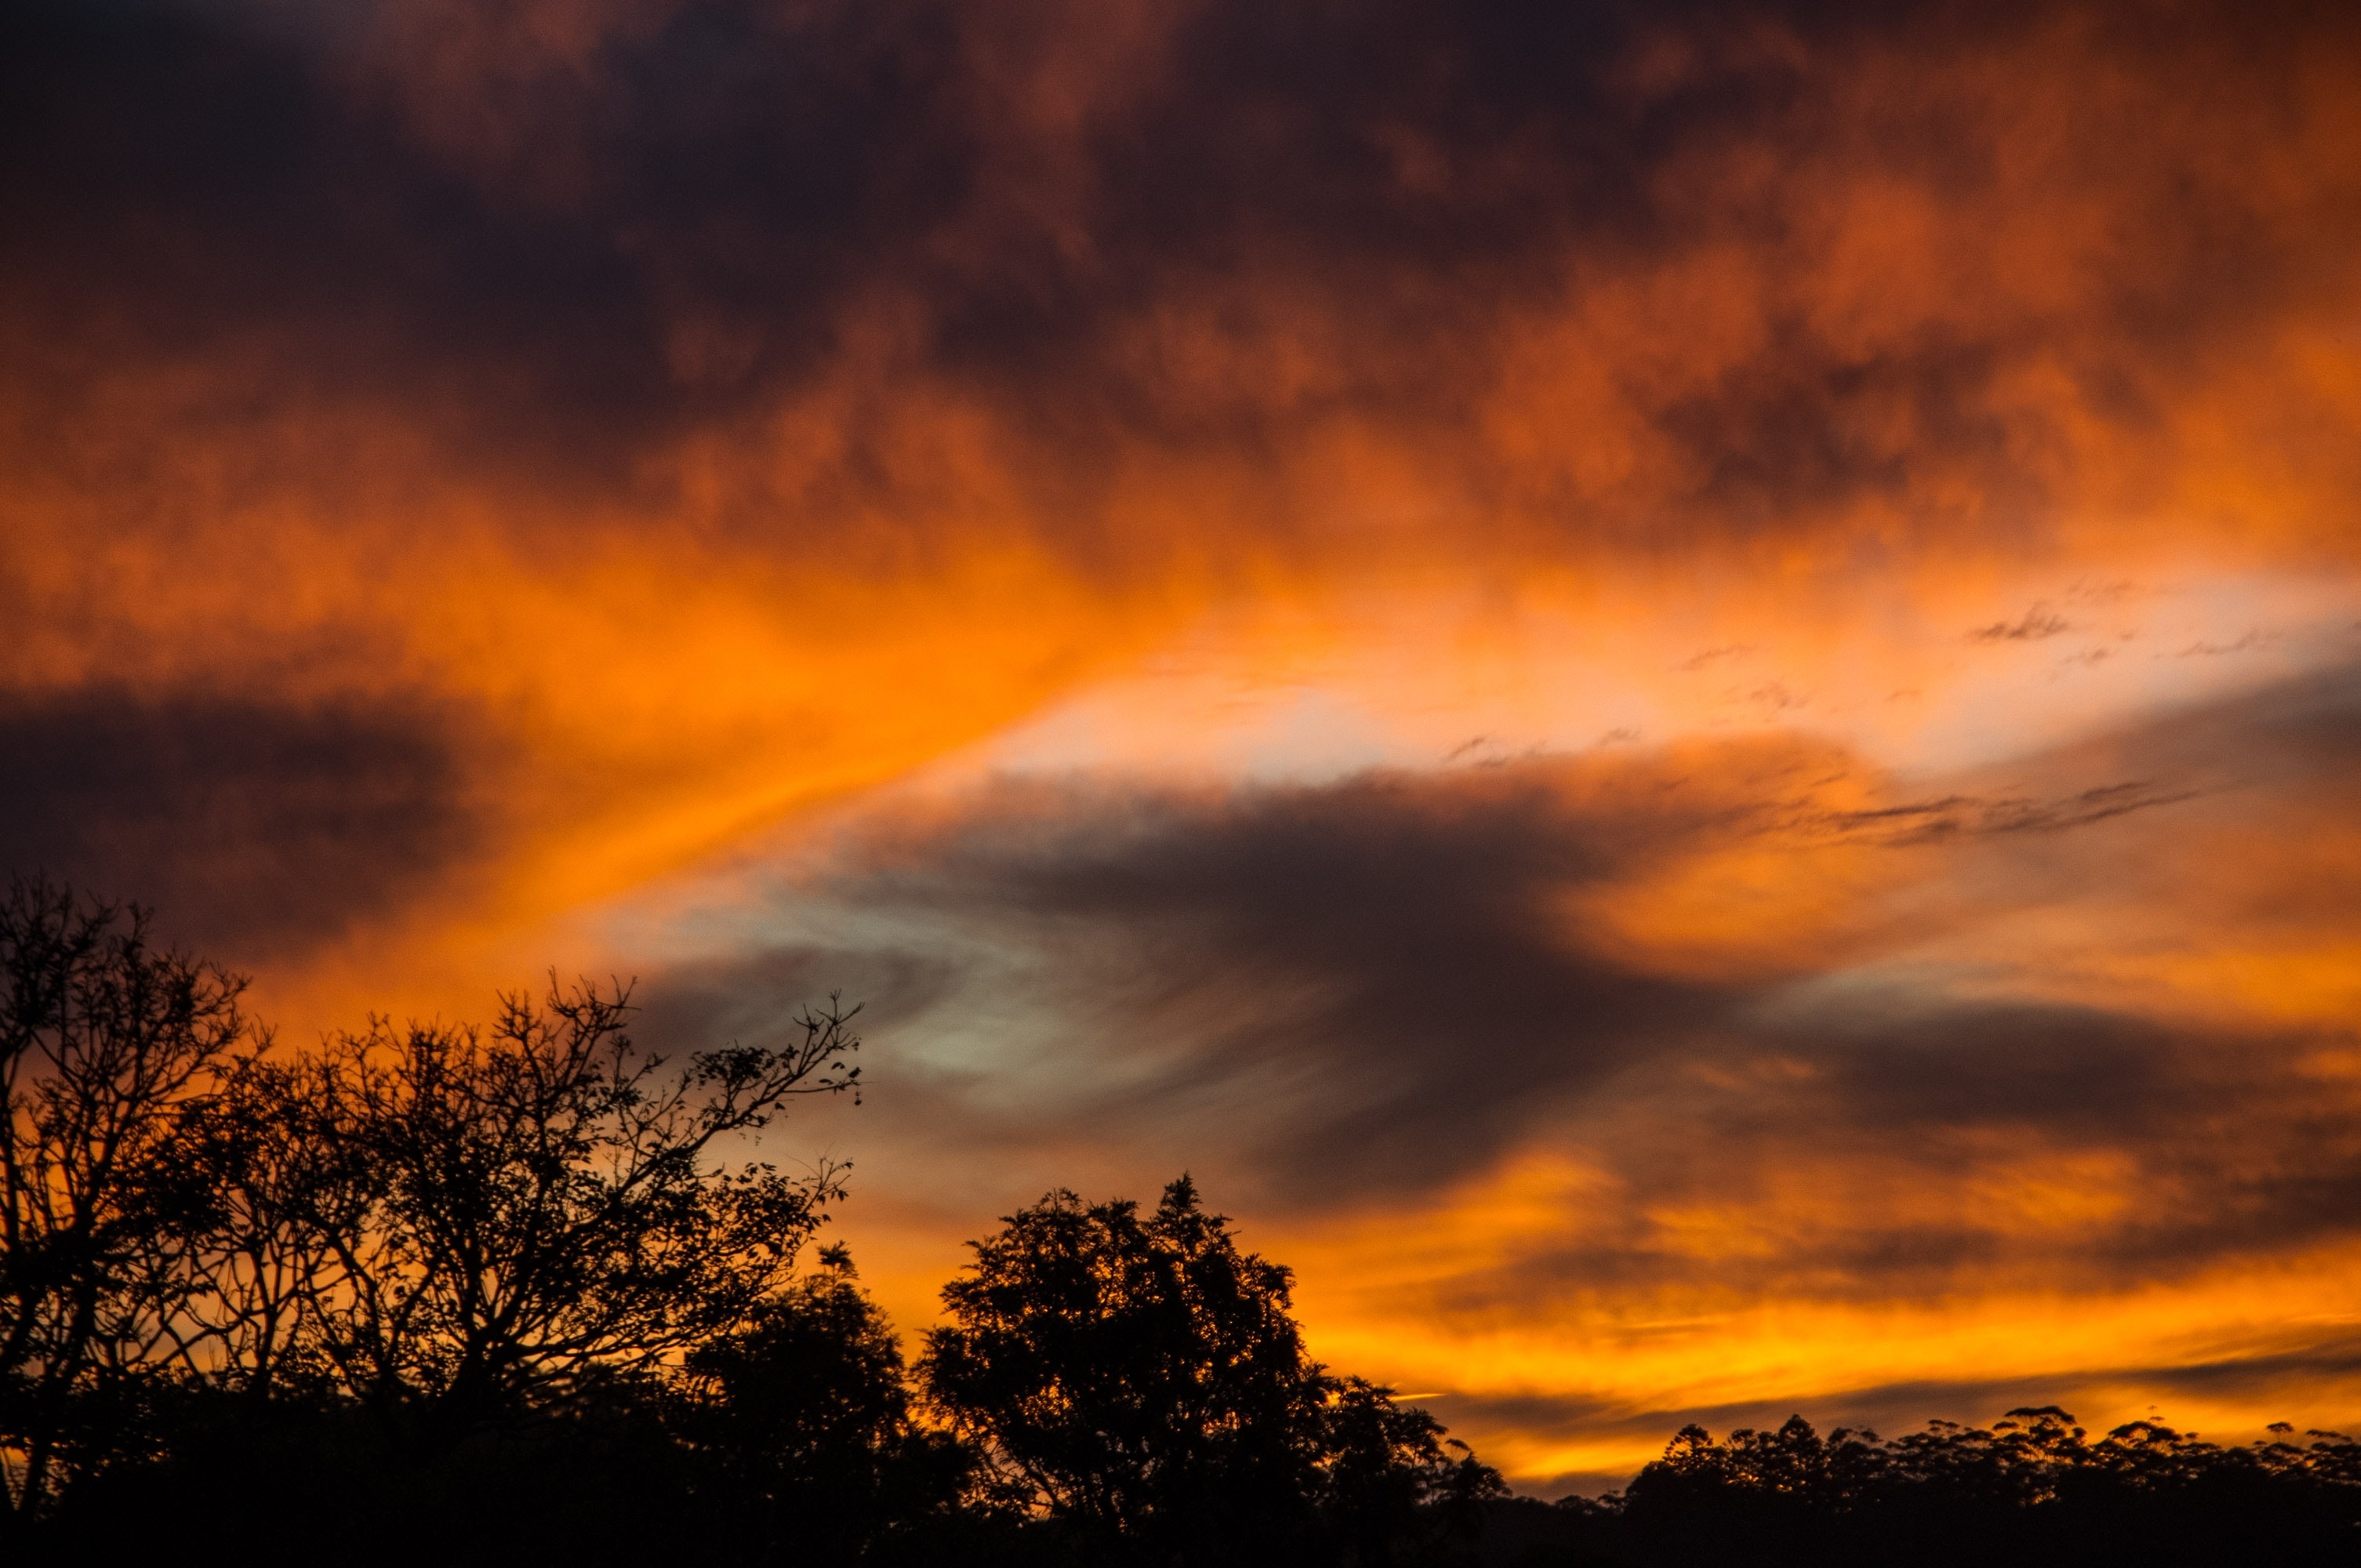
sky, cloud, afterglow, red sky at morning, nature, sunset, orange, atmosphere, daytime, atmospheric phenomenon, sunrise, evening, dusk, red, horizon, tree, natural landscape, morning, celestial event, cumulus, sunlight, dawn, meteorological phenomenon, landscape, branch, rural area, geological phenomenon, heat, plant, night